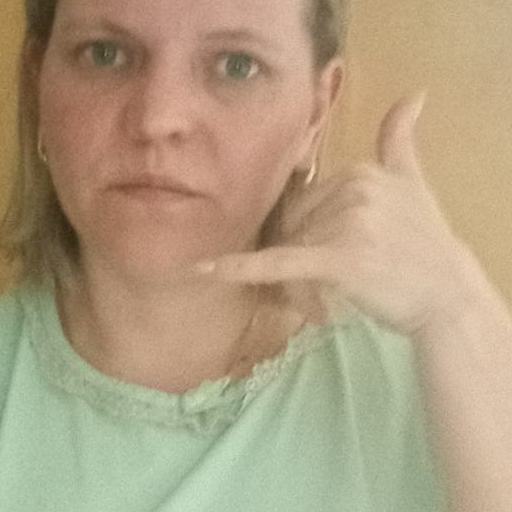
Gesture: call